Munir al-Saltaneh

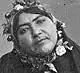
Photograph of Munir al-Saltaneh

She was the Shah's temporary wife, which means she was classificed as a concubine. She was known for her many donations. A street and the city quarter Monirieh in Tehran were named after her.